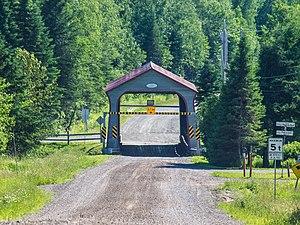
Pont du Sault, St-Adalbert,QC
Le pont du Sault enjambe la Grande rivière noire au Canada depuis 1943. Il est en service encore aujourd'hui. Il mesure 39,27 m de long, 3,10 m de haut et 6,30 m de large. La voie carrossable est large de 4,90 m de large. Le pont a la cambrure la plus importante de tous les ponts couverts et possède des portiques cintrés.